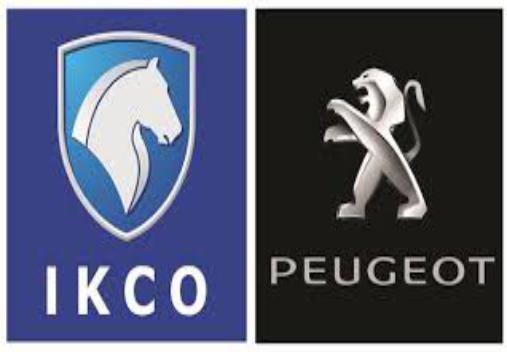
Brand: ikco
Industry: Transportation